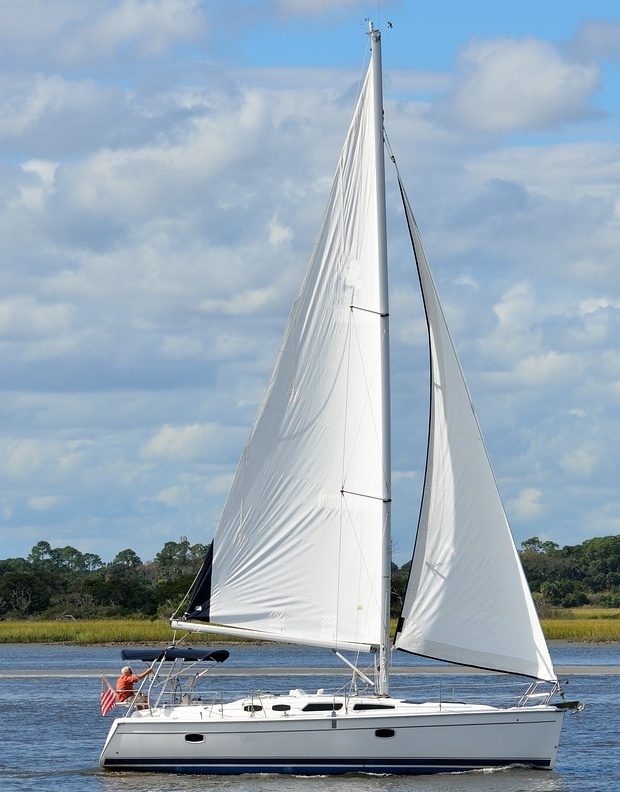
Vehicle type: Ships